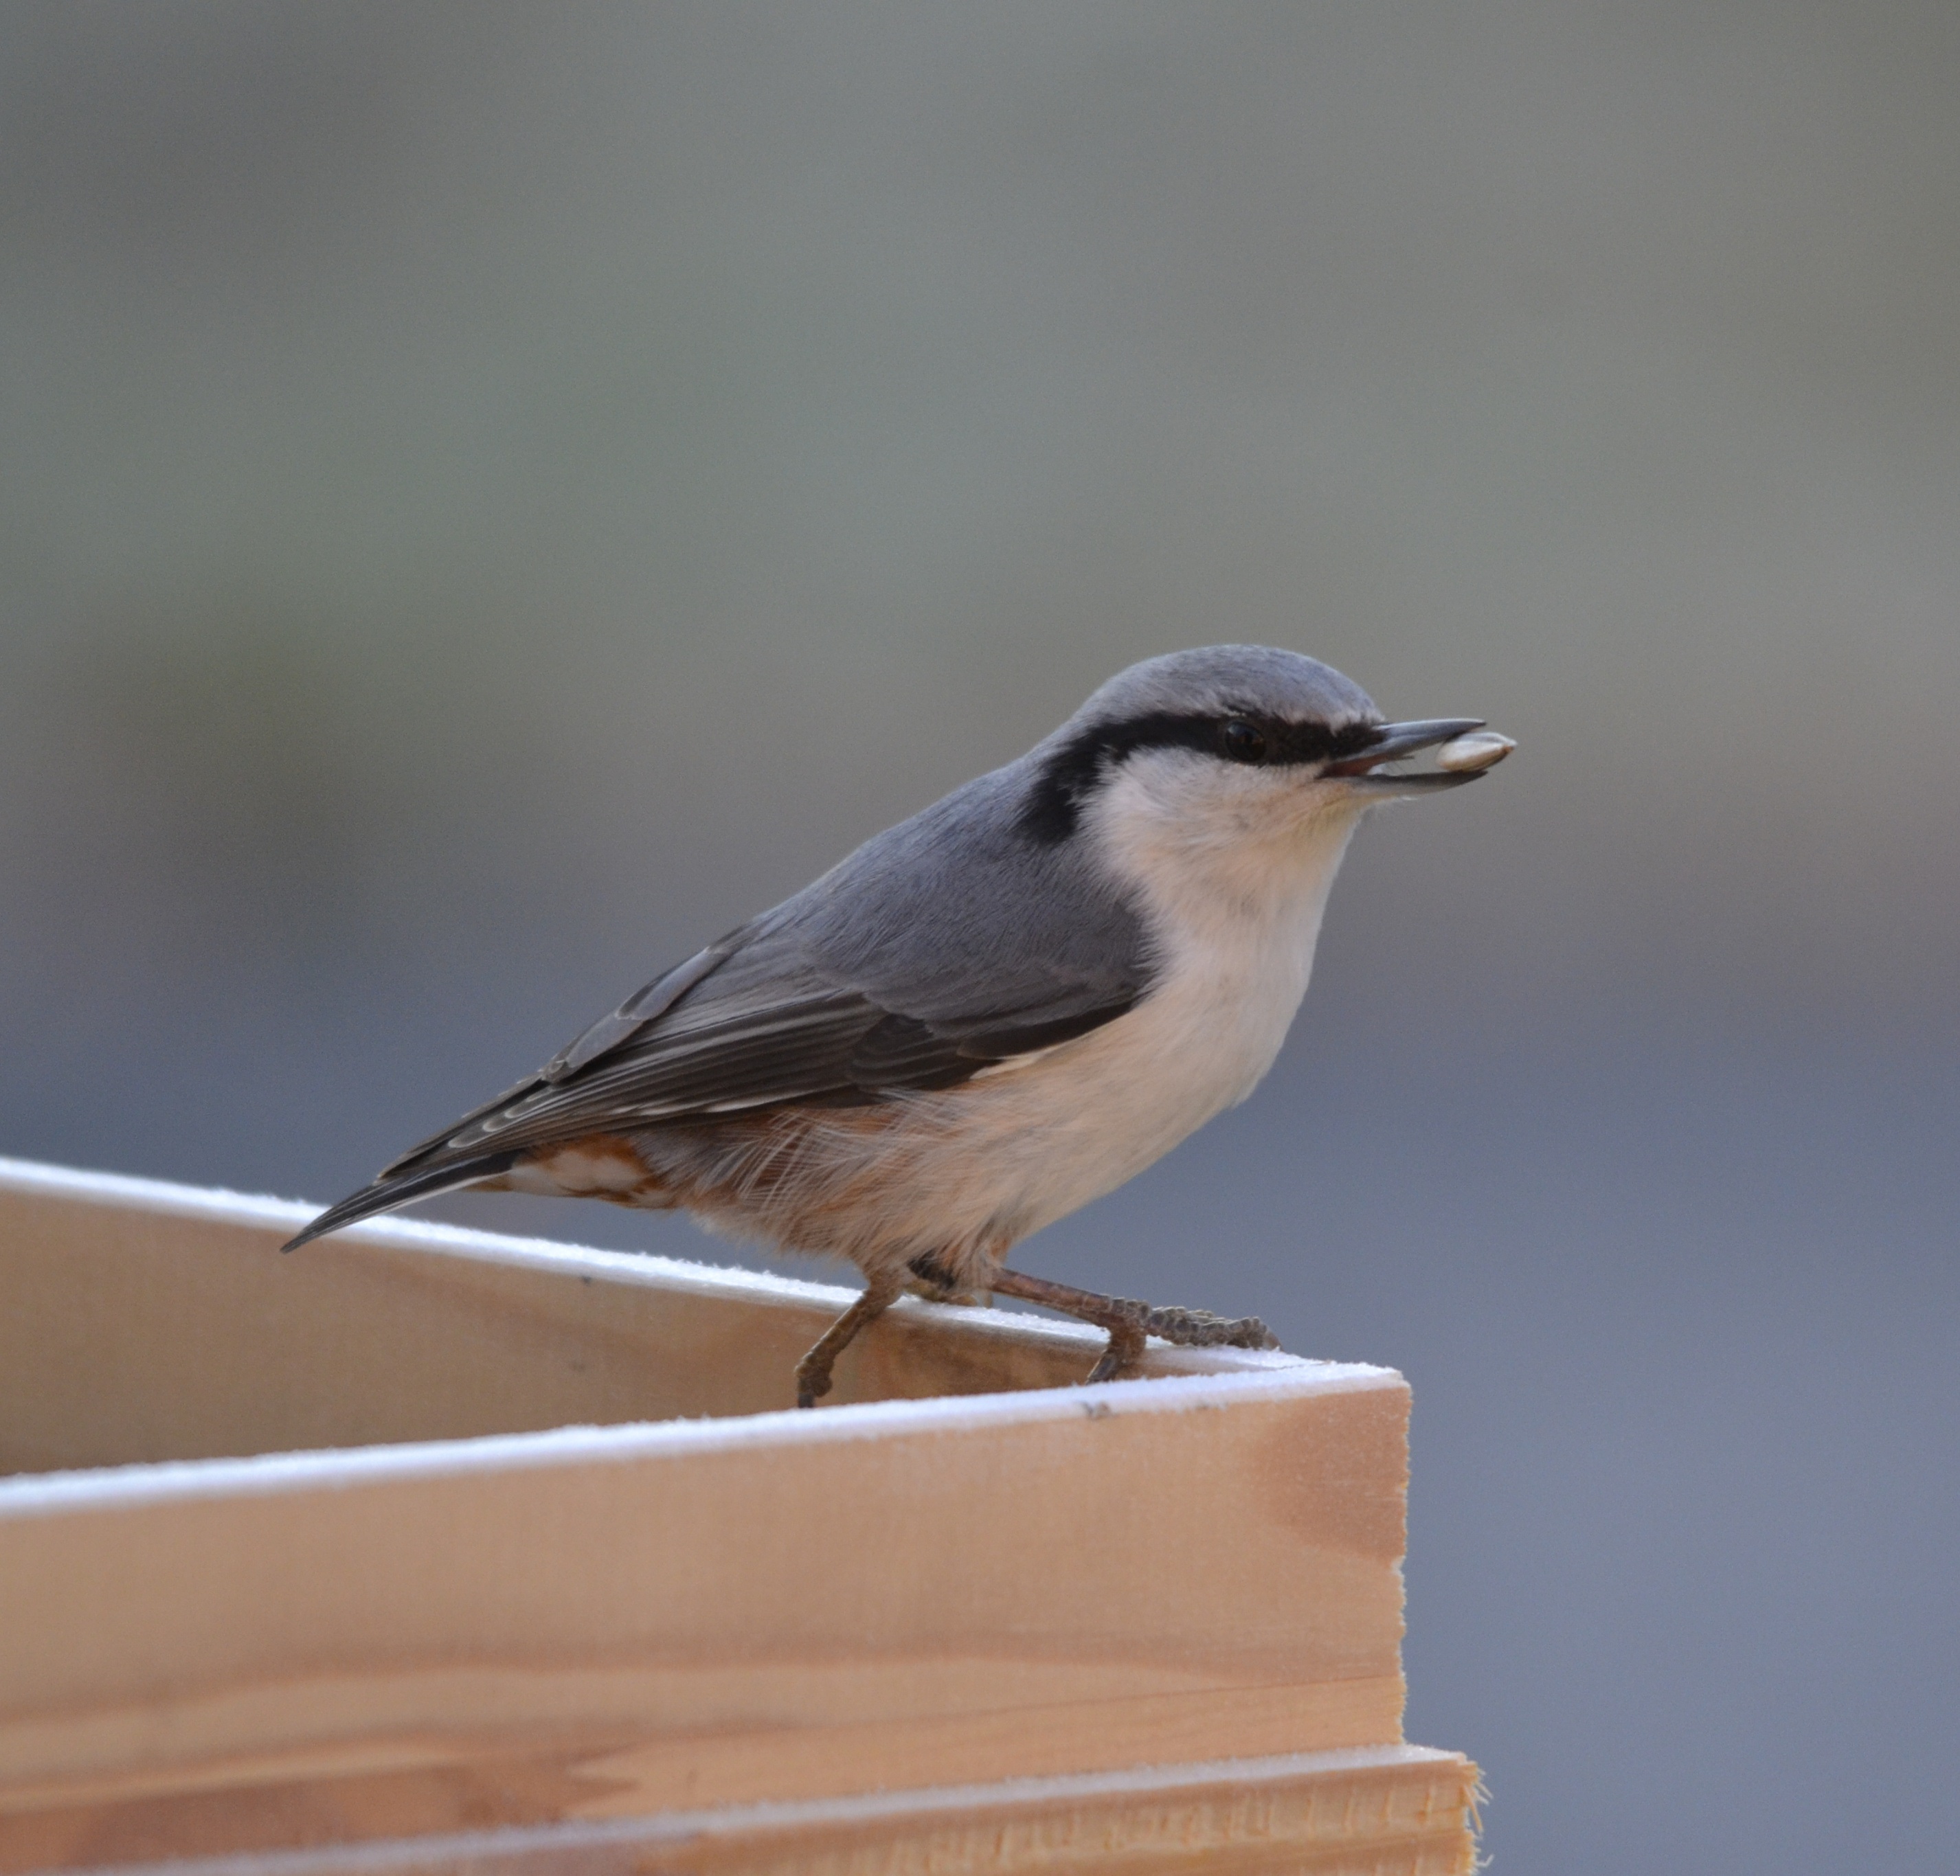
branch, bird, wing, wildlife, beak, fauna, vertebrate, sparrow, finch, house sparrow, perching bird, emberizidae